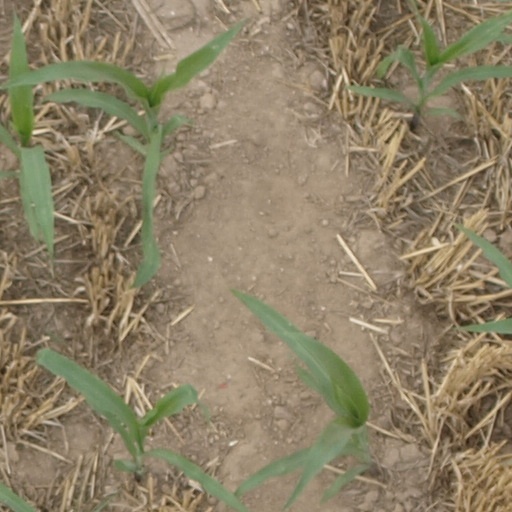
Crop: maize; corn